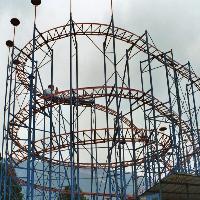
Weather: cloudy or overcast